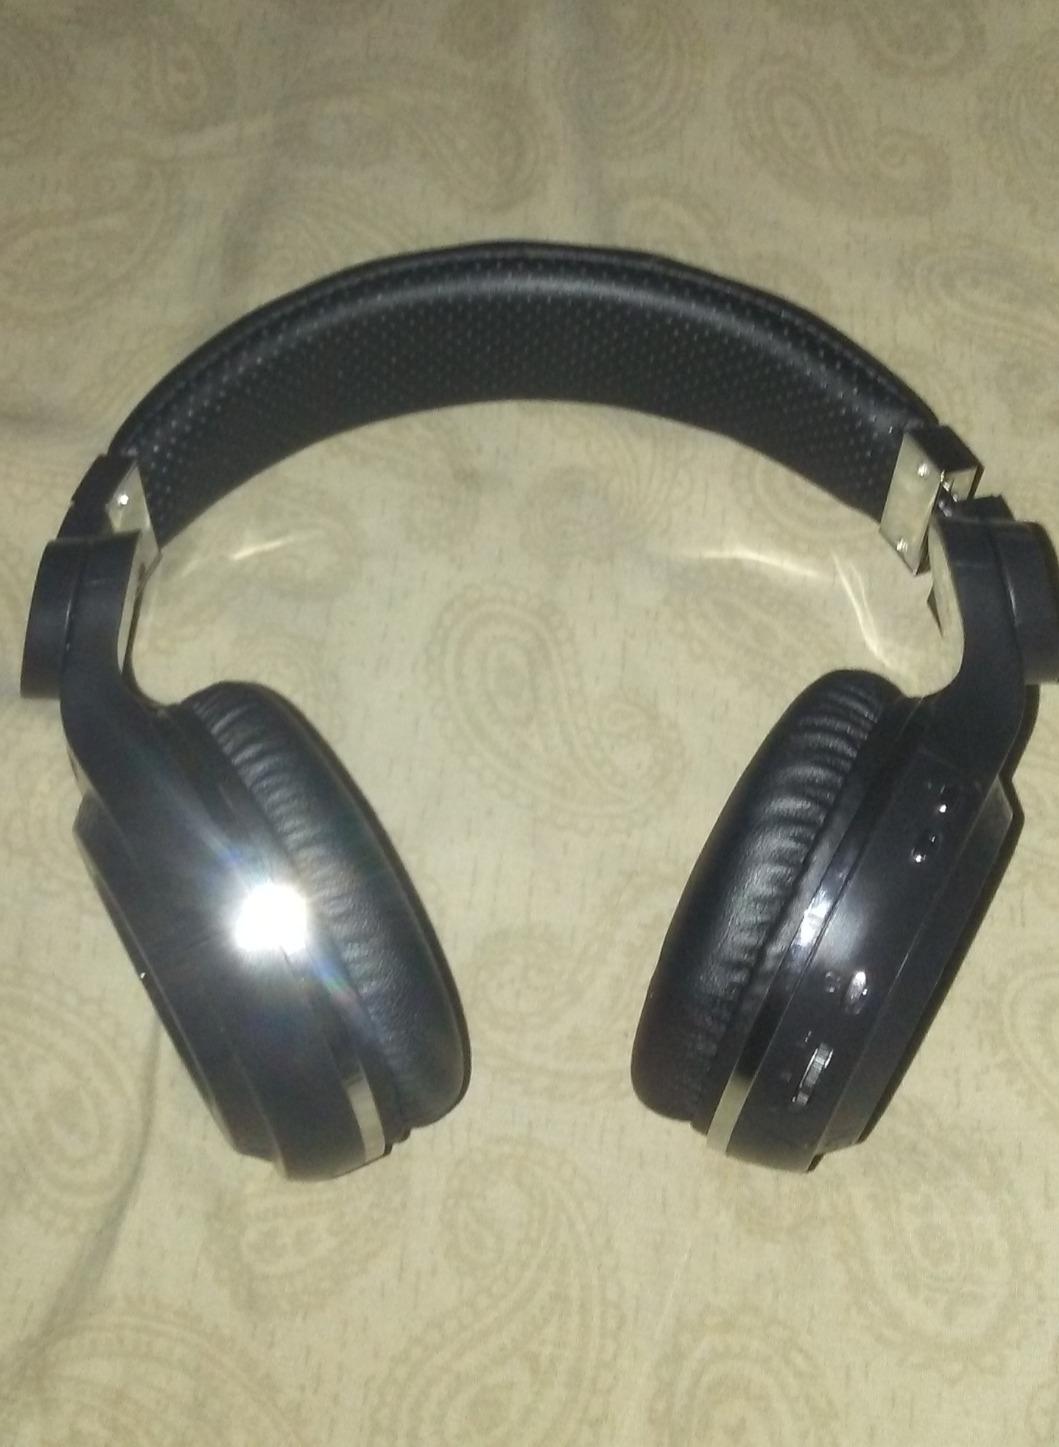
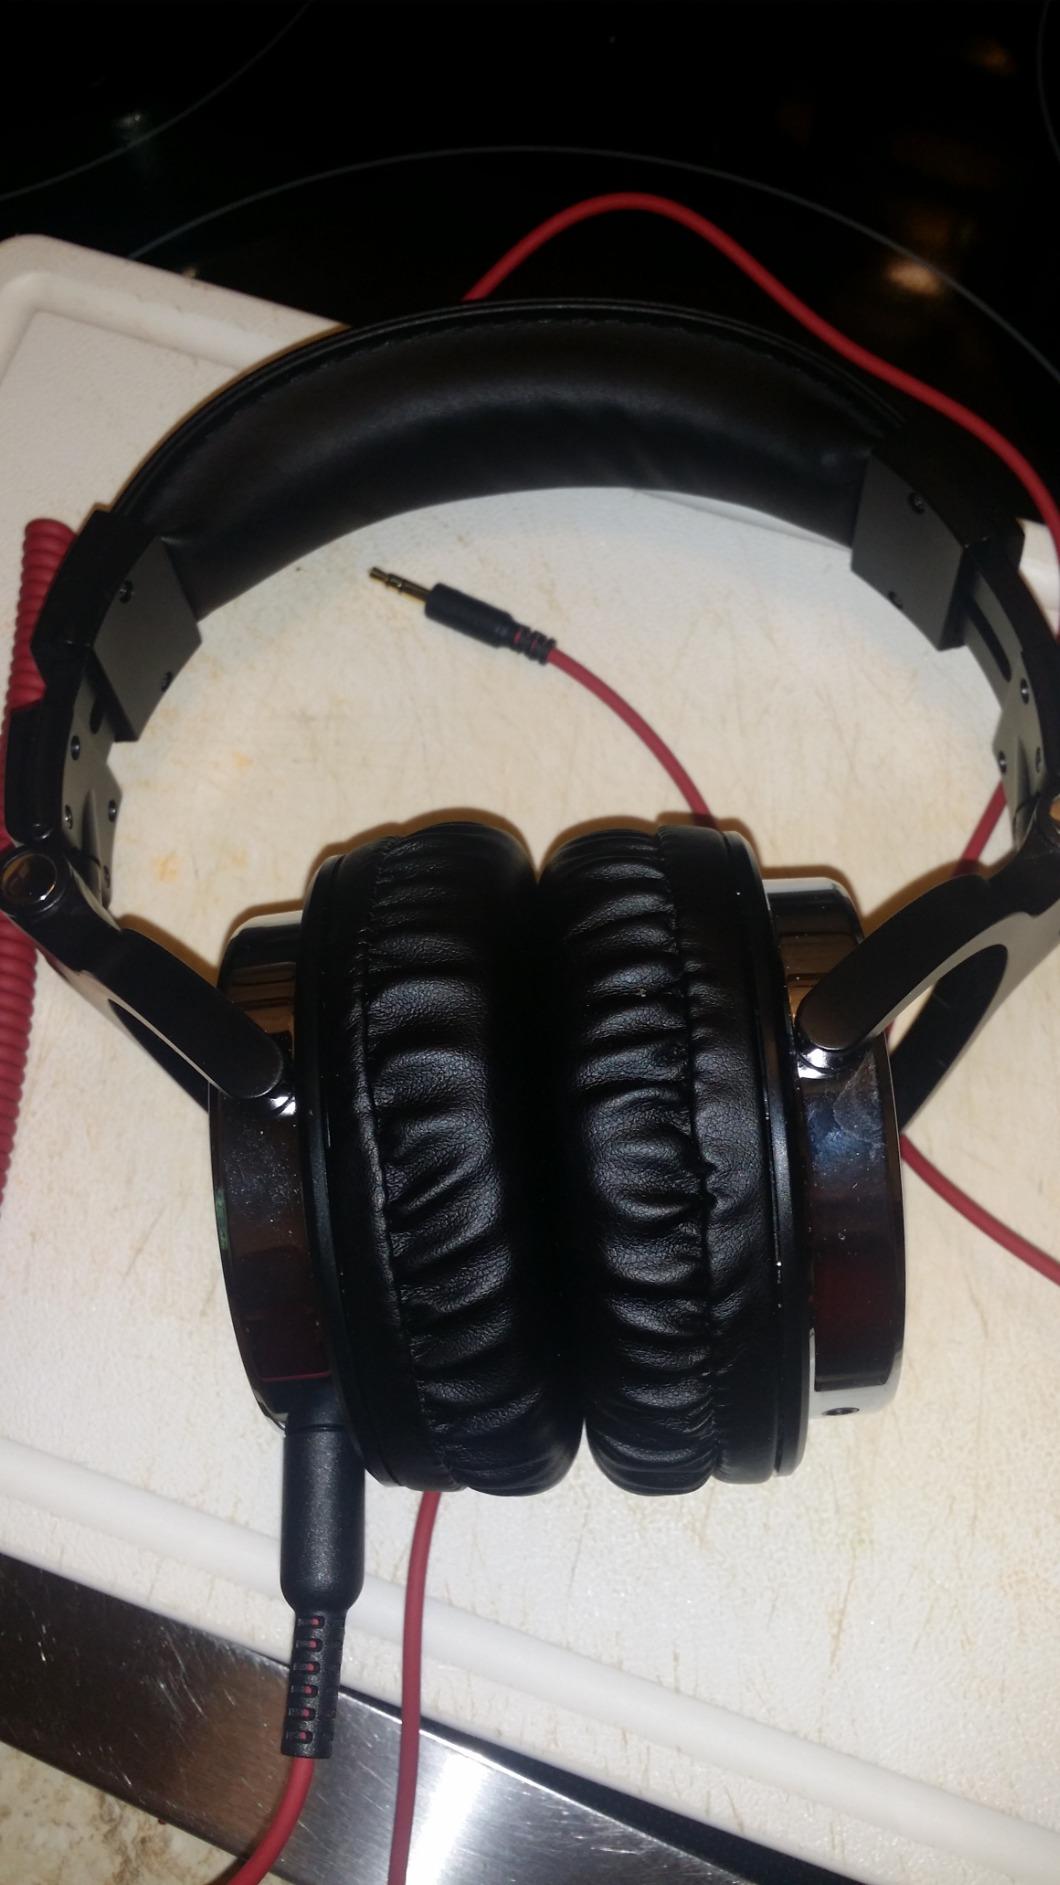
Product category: headphones
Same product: no